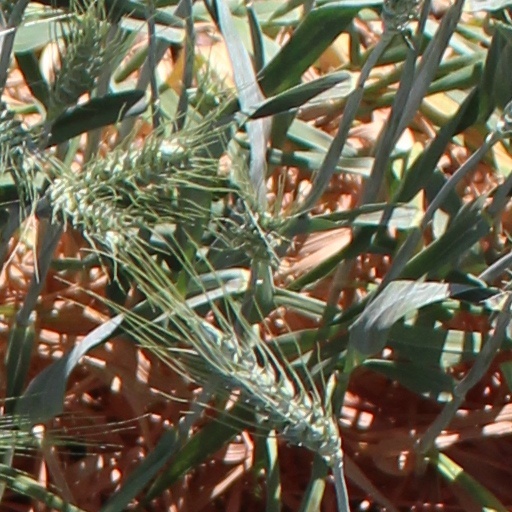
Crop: wheat